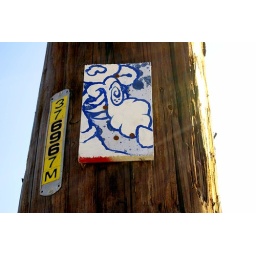
The Rat, paint on borad hung on a telephone pole near the LA River in Glendale. Dig this stuff! p:)